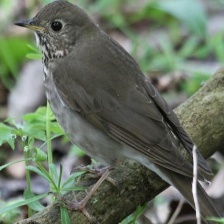
Species: ASHY THRUSHBIRD
Scientific name: GEOKICHLA CINEREA